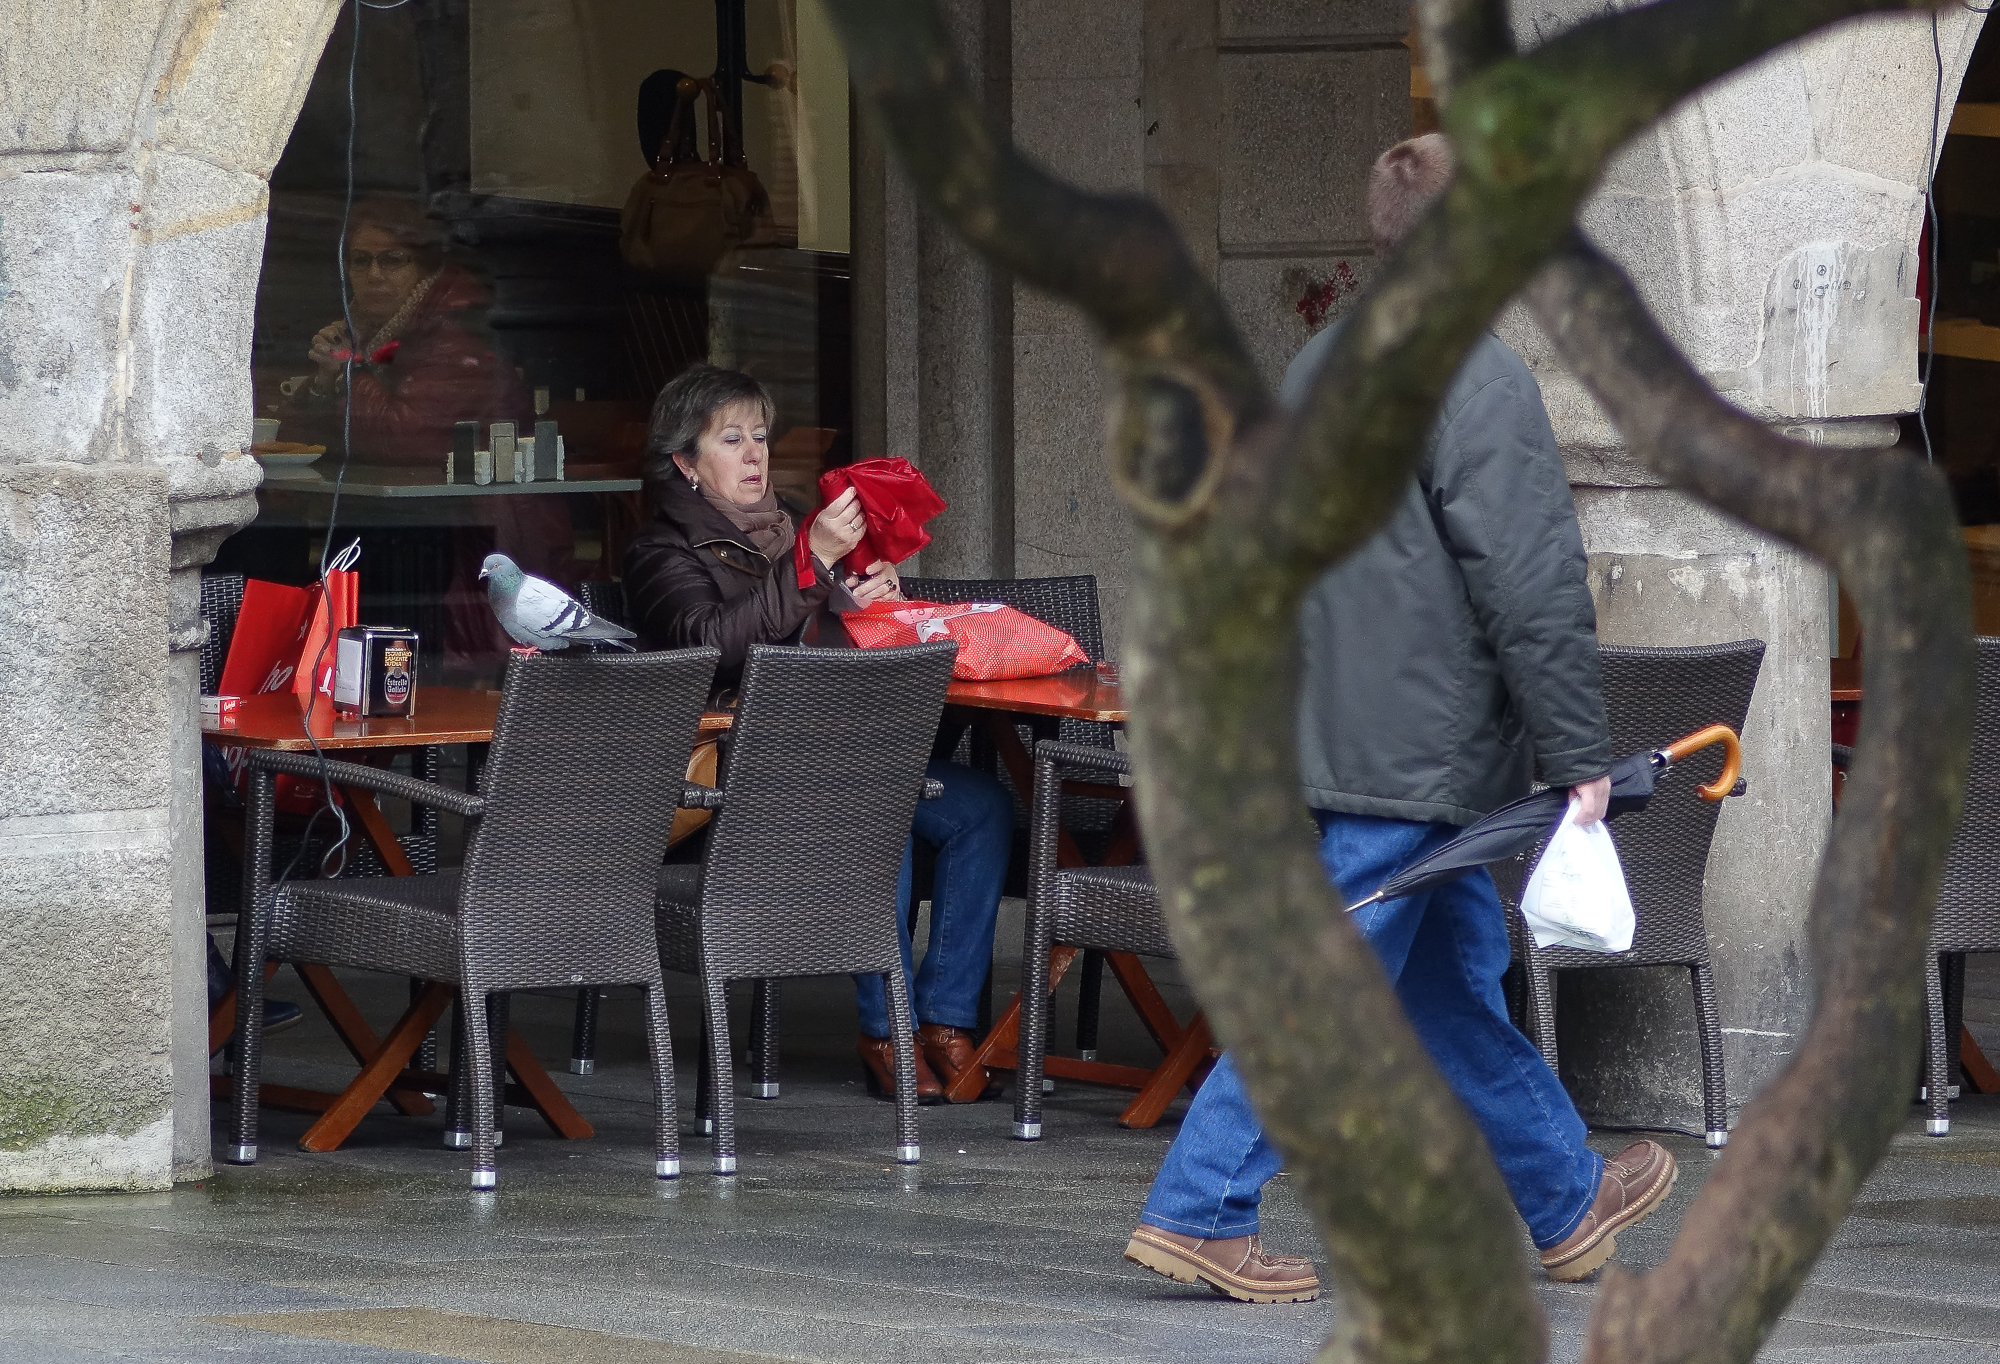
people, road, street, portrait, tourism, performance art, temple, retratos, ggl1, gaby1, xovesphoto, varios, some, sonyrx10, rx10, gphoto, xelodegalicia, personas, gabrielcoru a